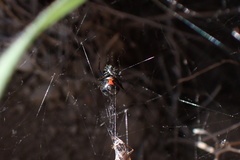
Species: Lactrodectus_hesperus